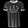
Label: T - shirt / top